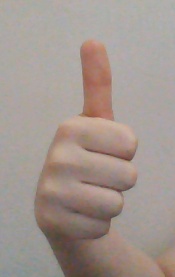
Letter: aleff